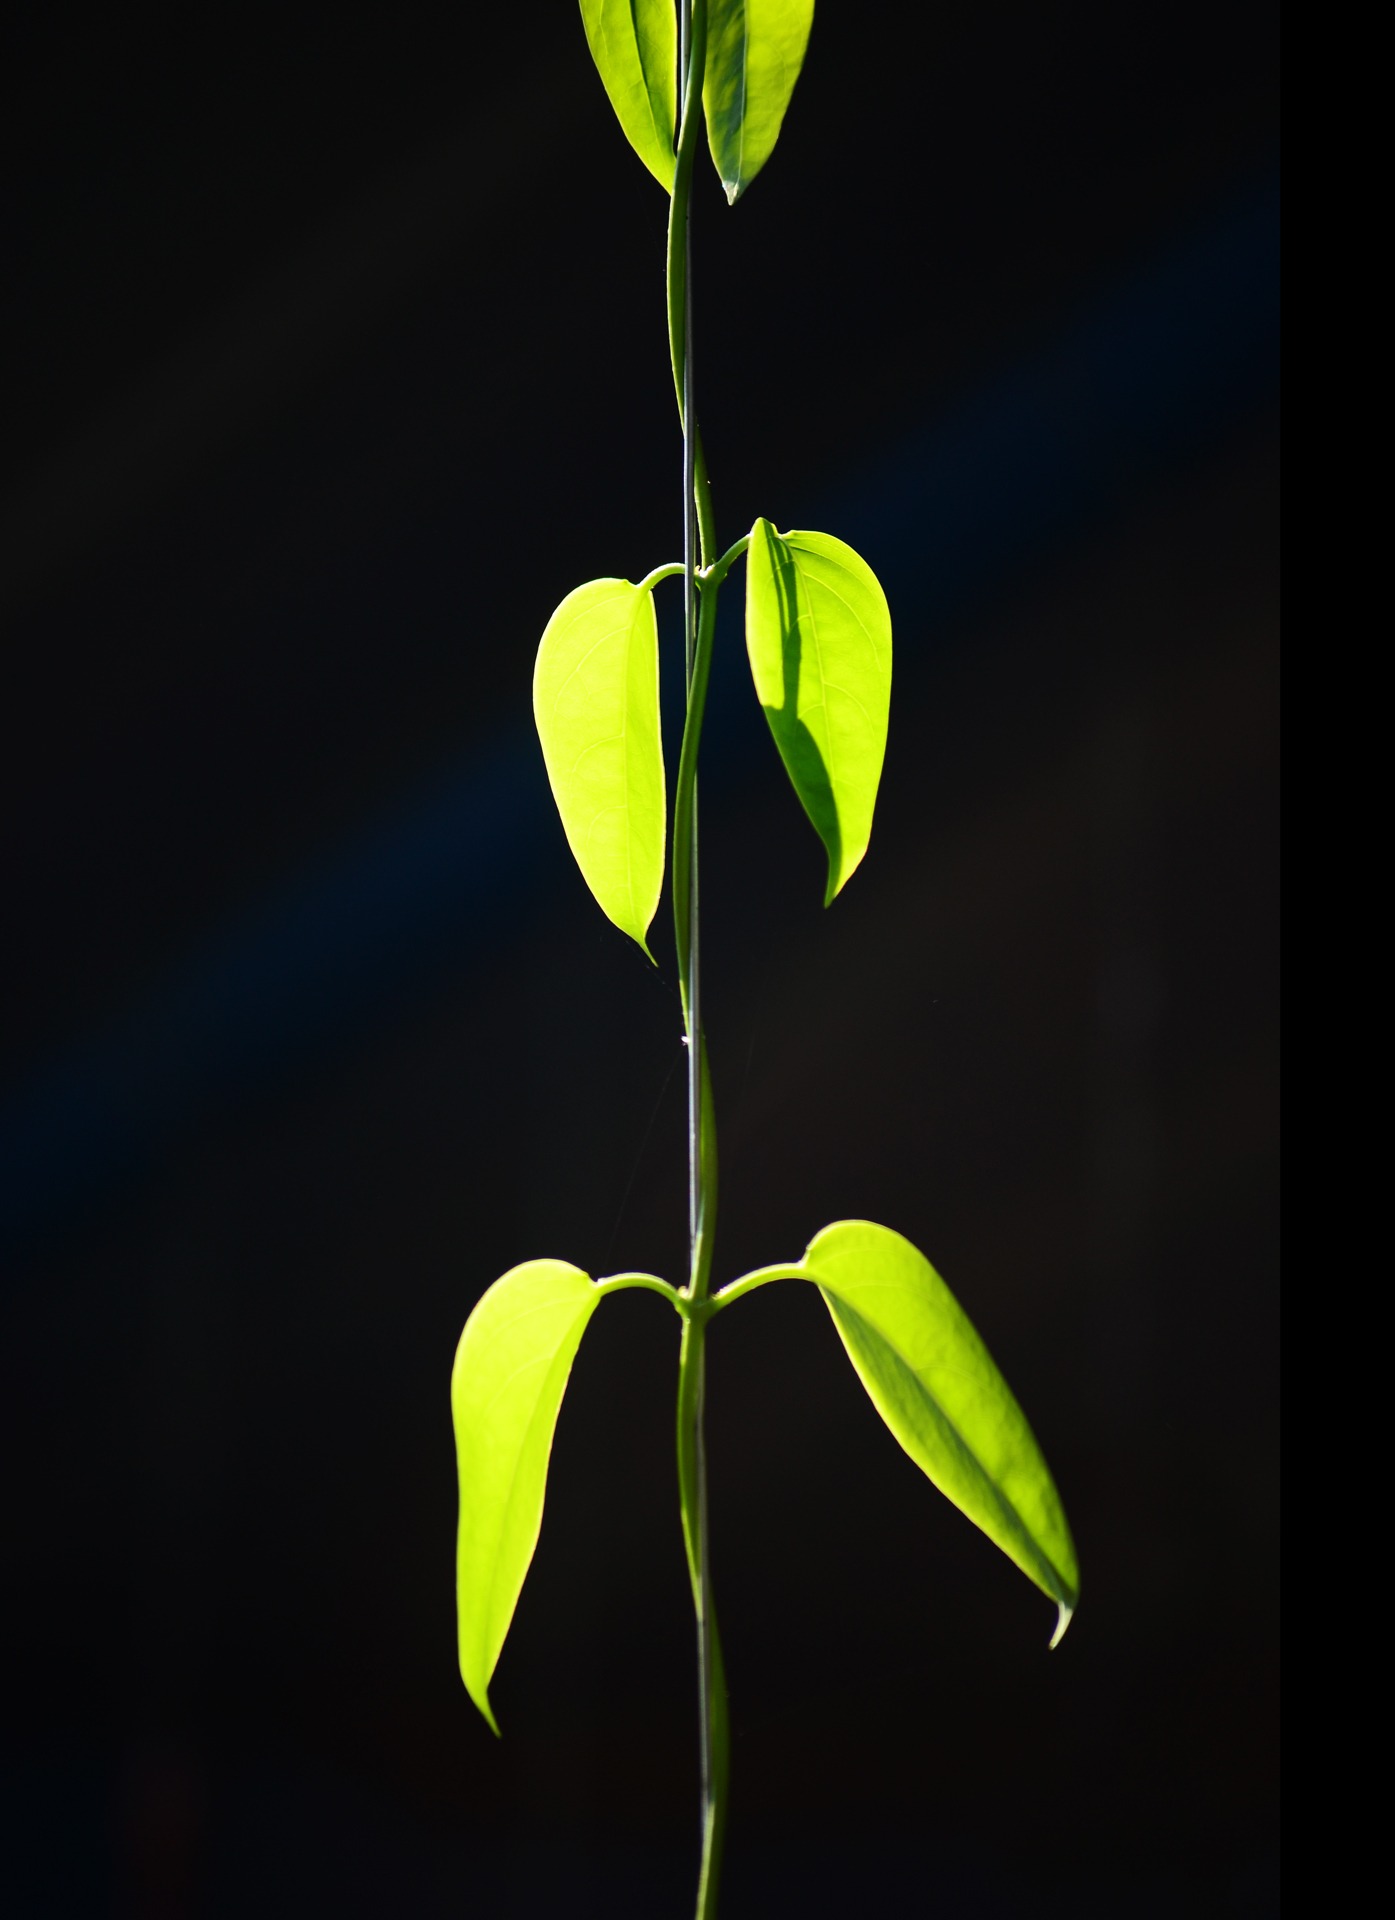
plant, sunlight, leaf, flower, petal, green, botany, yellow, flora, climb, wildflower, leaves, vines, sri lanka, ceylon, macro photography, flowering plant, plant stem, computer wallpaper, land plant, mawanella, flower vine